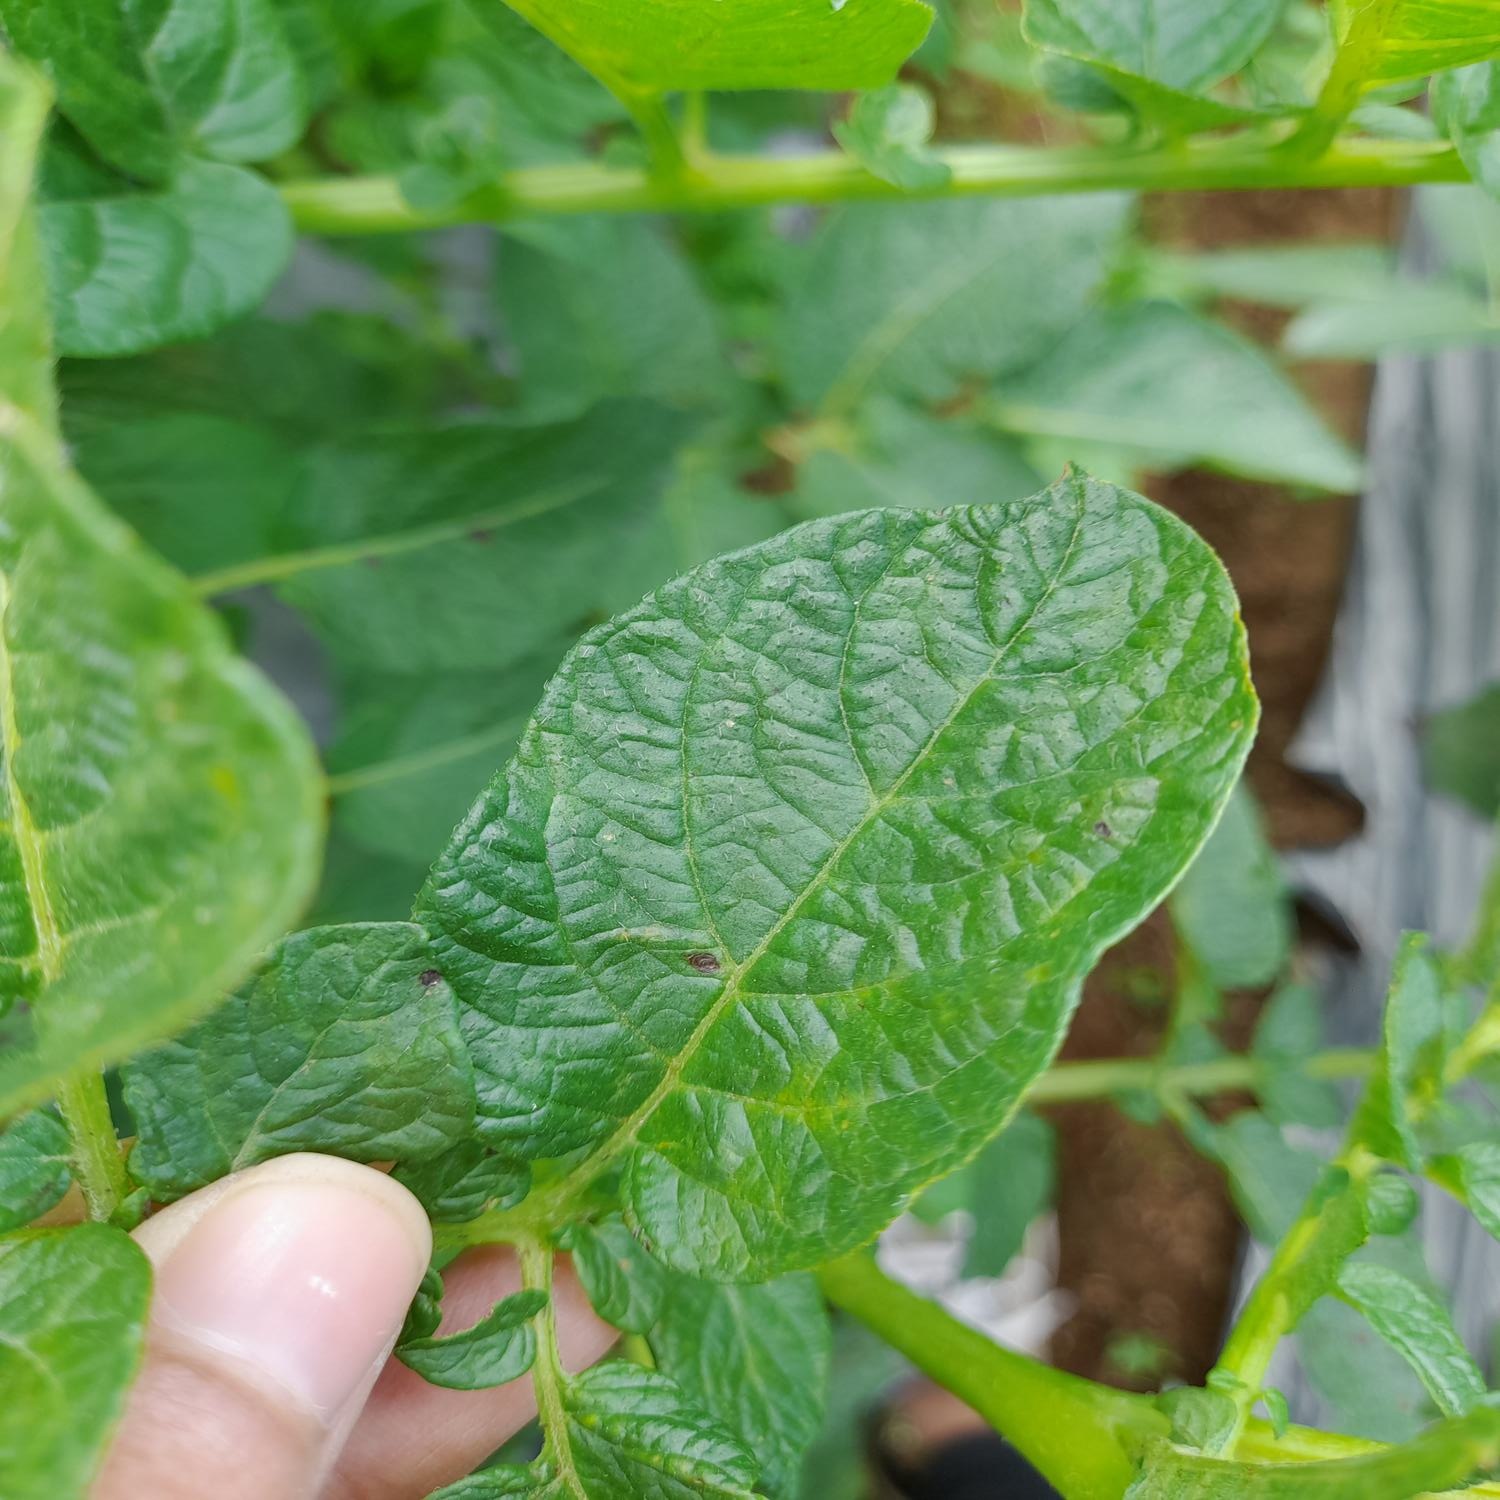
Etiqueta: Virus